Betula pubescens

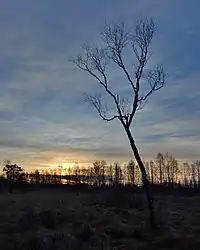
The branches are upward or horizontally spread, but never pendulous (as with silver birch)

"Betula pubescens" is known as downy birch, with other common names including moor birch, white birch, European white birch or hairy birch.